Butterfly World, Hertfordshire

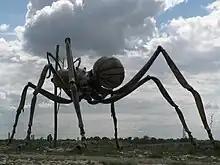
A giant ant sculpture at the park

The Butterfly World site opened to the public in spring 2009. The site comprised a butterfly-shaped chalk garden, wildflower meadows designed to provide a habitat for butterflies, a shop, cafe and plant boutique.